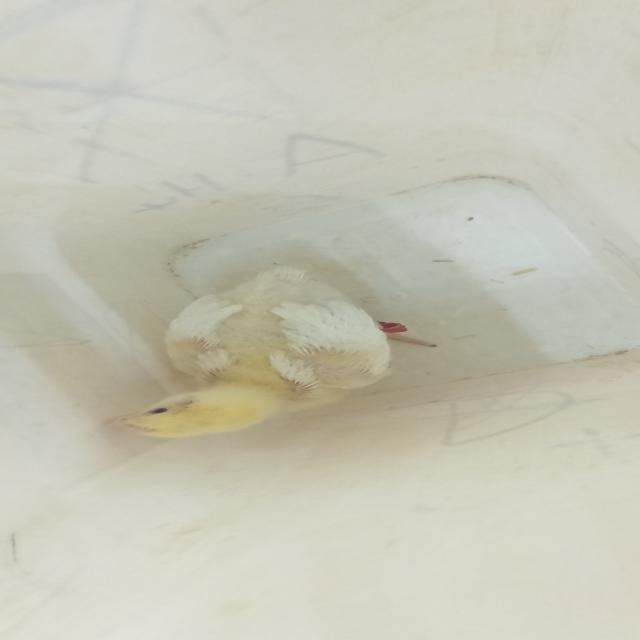
Weight: 403 g